Georgia Tech Yellow Jackets men's basketball

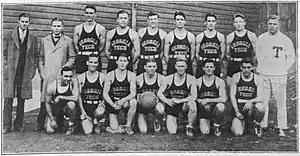
The 1925–26 team

In 1909, continuous dribbling and shots off the dribble were allowed. Tech organized another basketball team, under famous coach John Heisman, also Tech's baseball and football coach. Heisman had a winning percentage of .142 that season and improved the team's percentage to .500 in 1912 and 1913. Heisman wasn't able to keep up with a basketball team, and his successor Bill Alexander revived the Georgia Tech basketball program in 1920. From 1924 to 1926, the team was coached by Harold Hansen, also the football team's backfield coach.